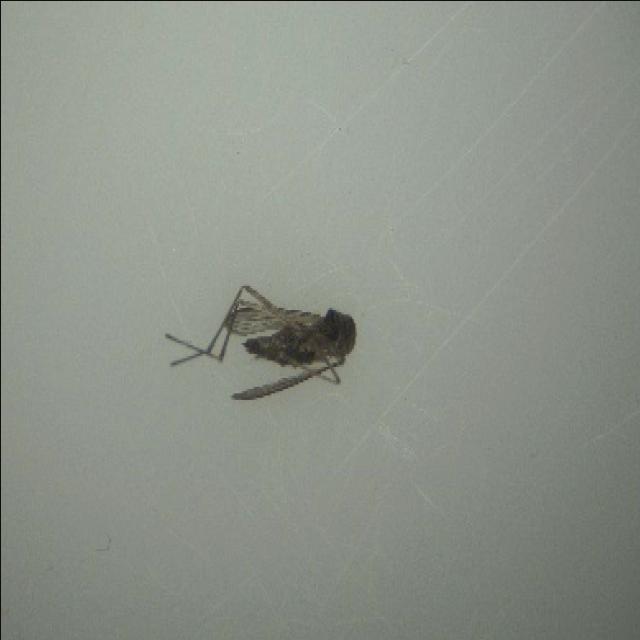
Species: culex_tritaeniorhynchus